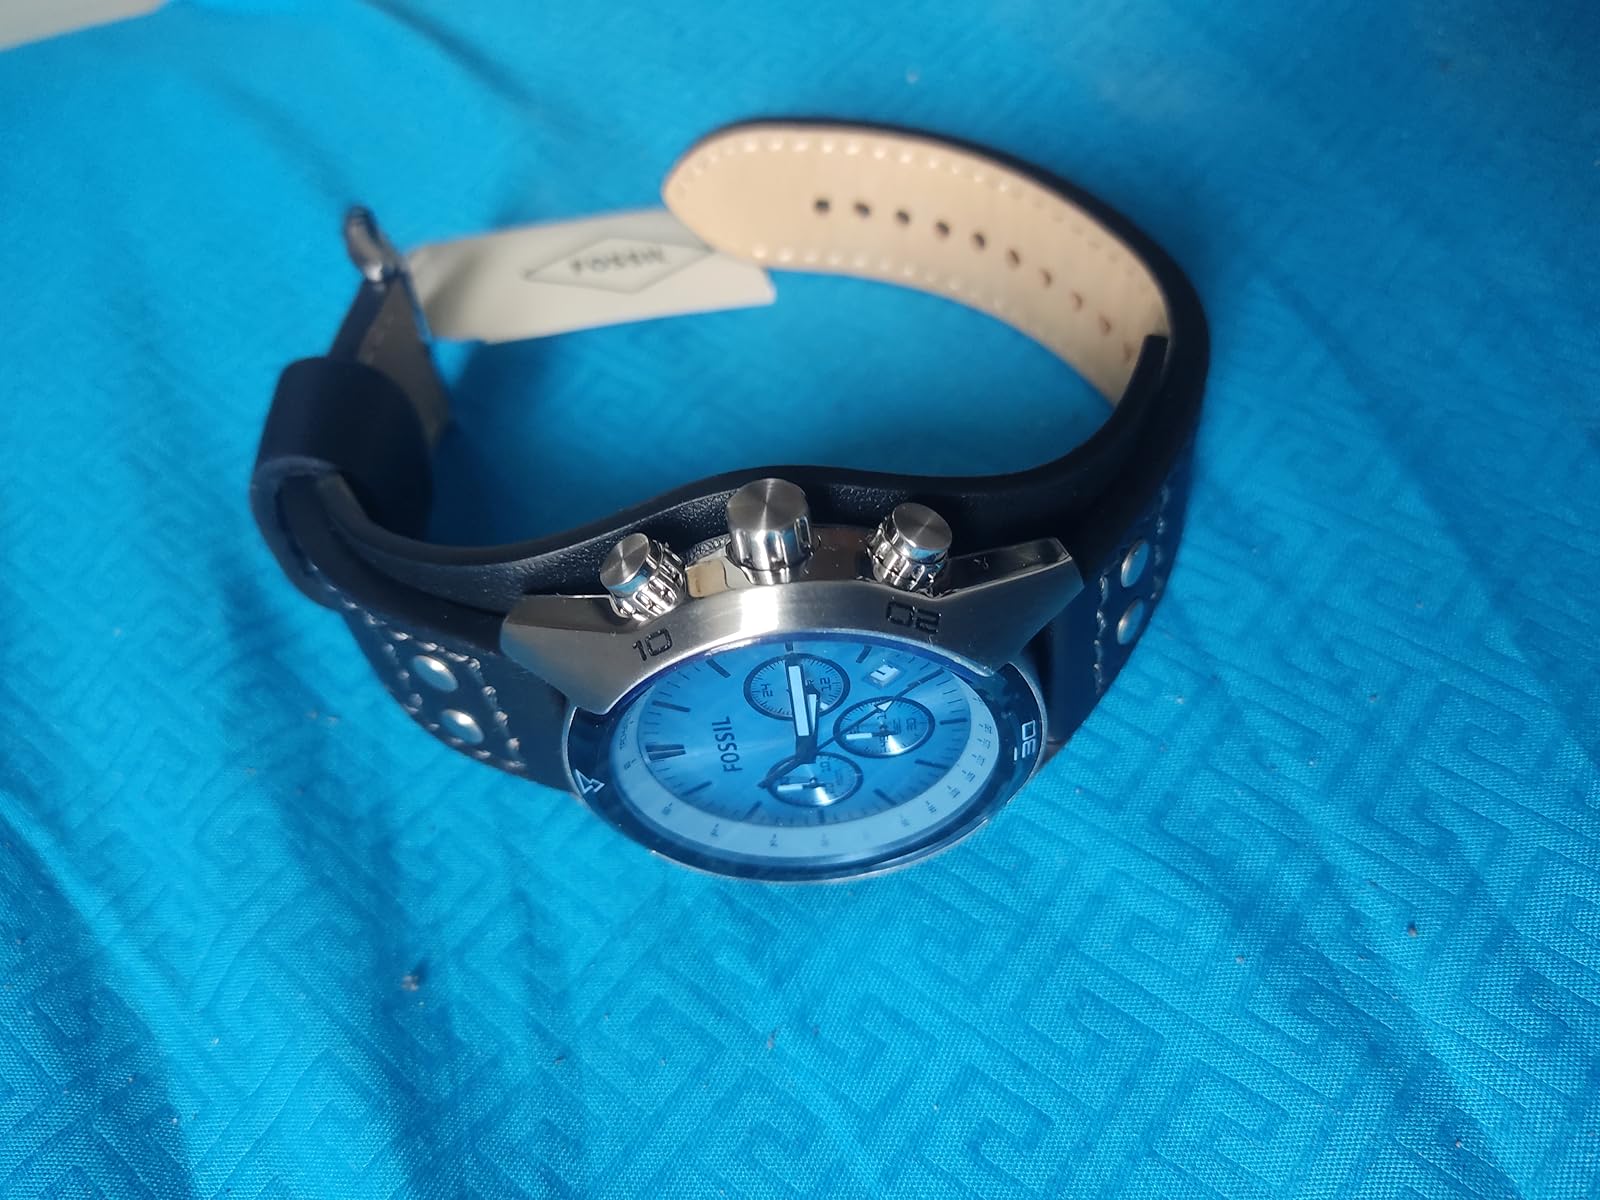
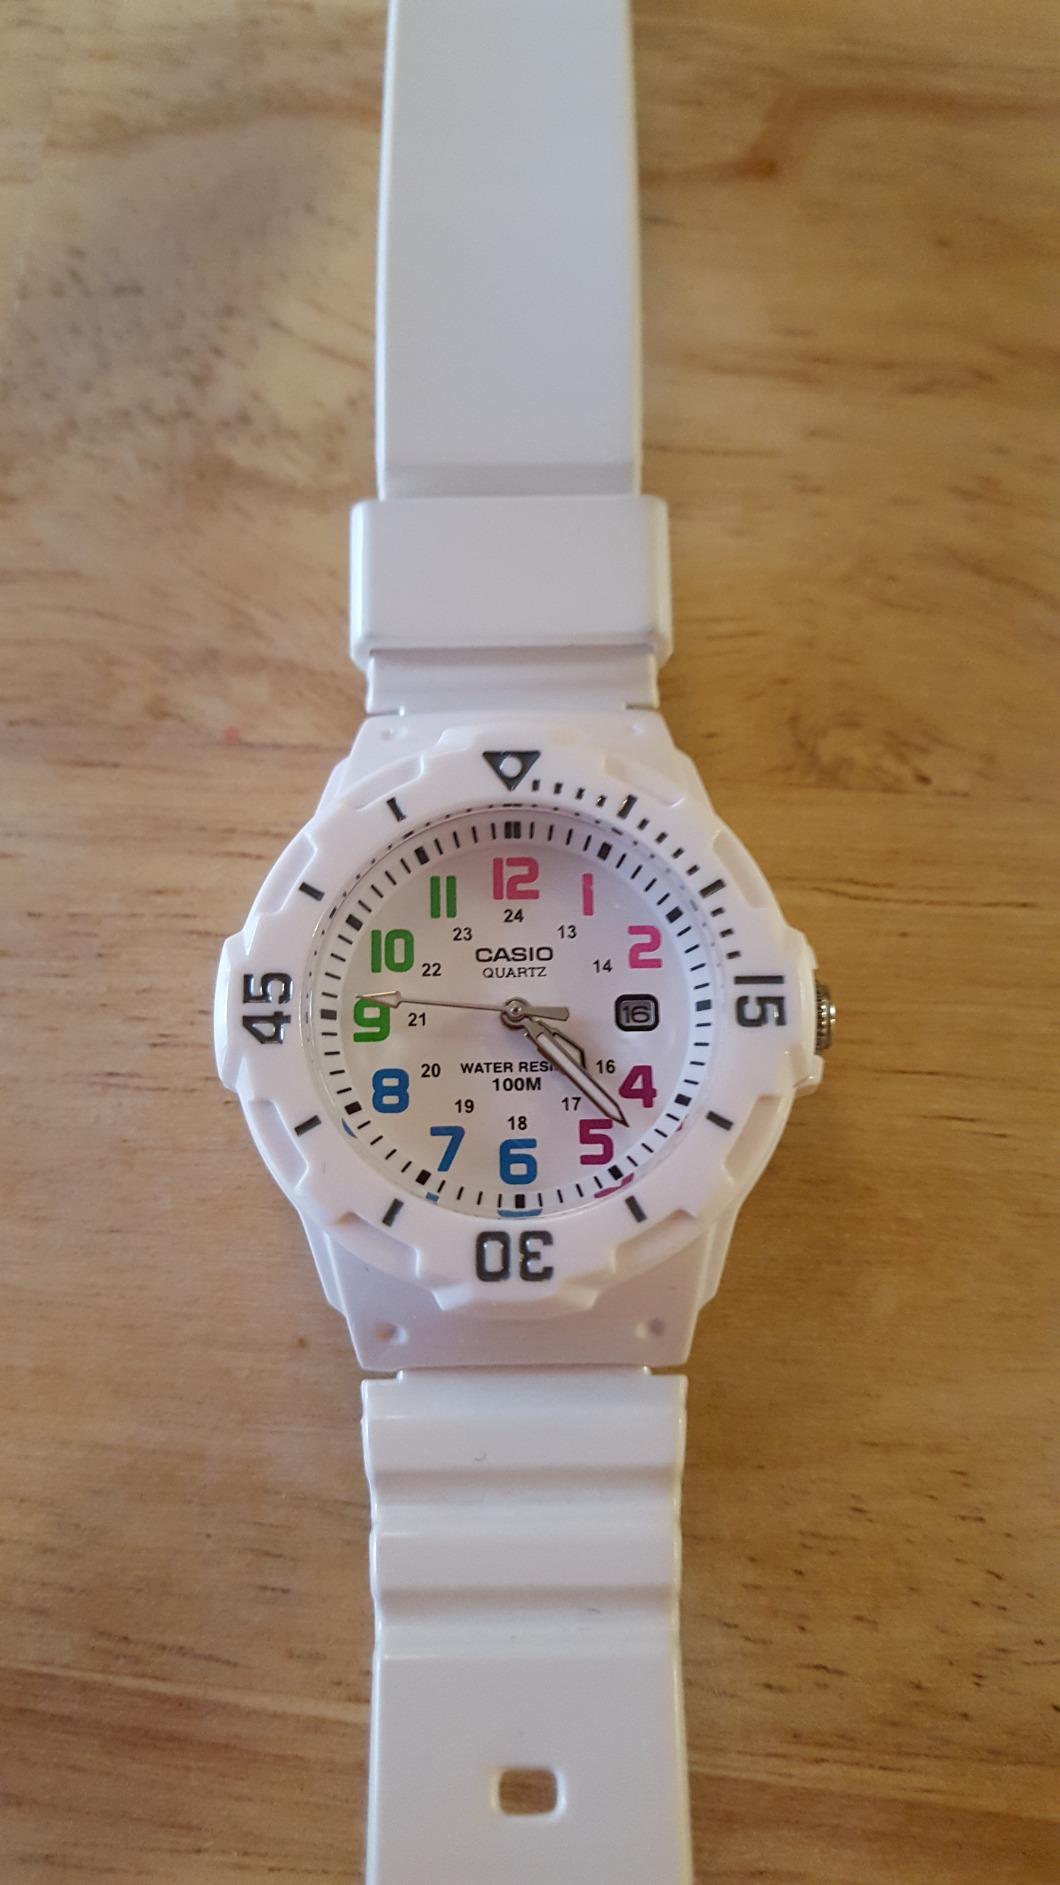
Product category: accessories_watch
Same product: no